Oxocarbenium

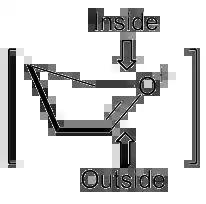

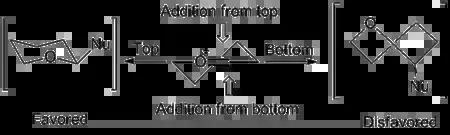

The stereochemistry involved in the reactions of five-membered rings can be predicted by an envelope transition state model. Nucleophiles favor addition from the "inside" of the envelope, or from the top of the figure on the right. The "inside" addition produces a results in a staggered conformation, rather than the eclipsed conformation that results from the "outside" addition.